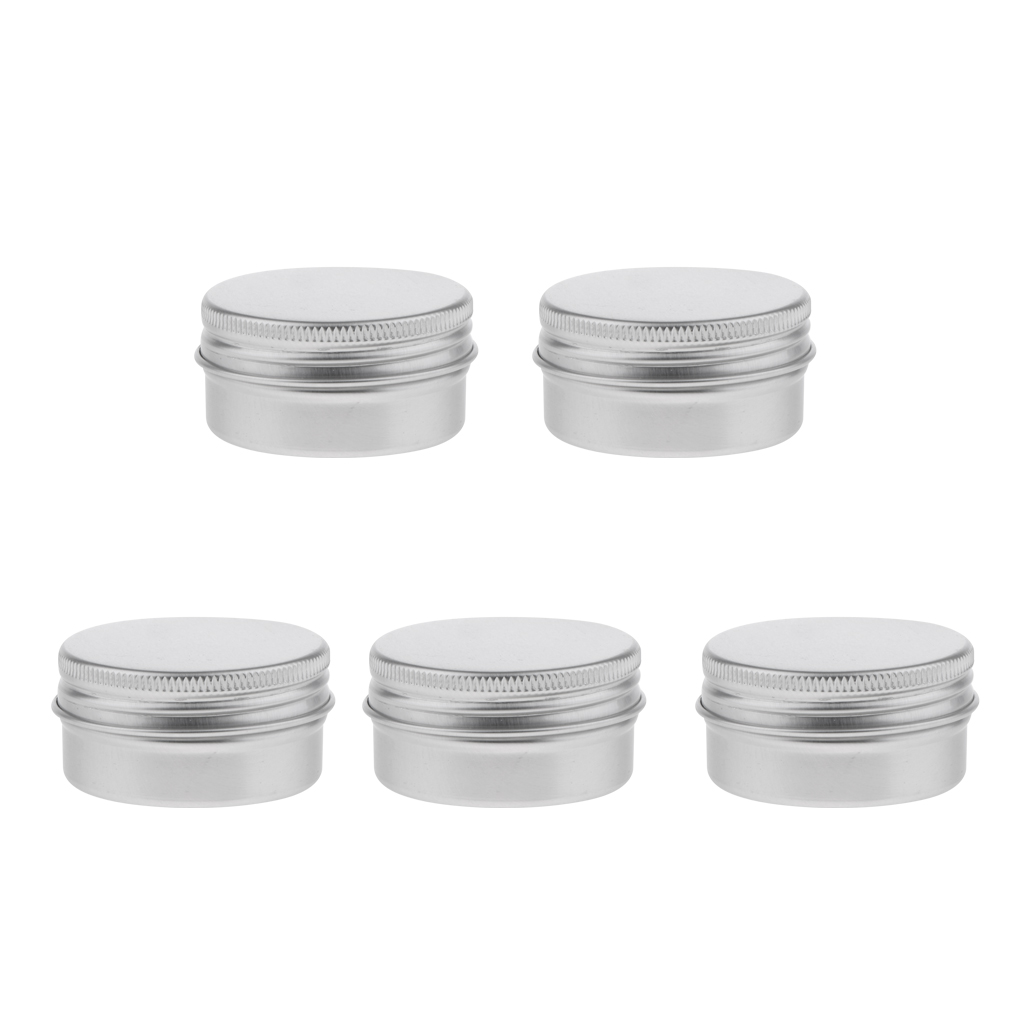
Label: metal